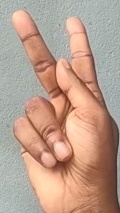
ASL sign: K